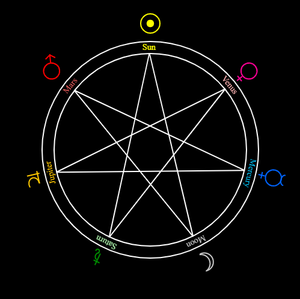
Les noms des jours de la semaine en français tiennent leur origine des noms de divinités de la mythologie romaine.